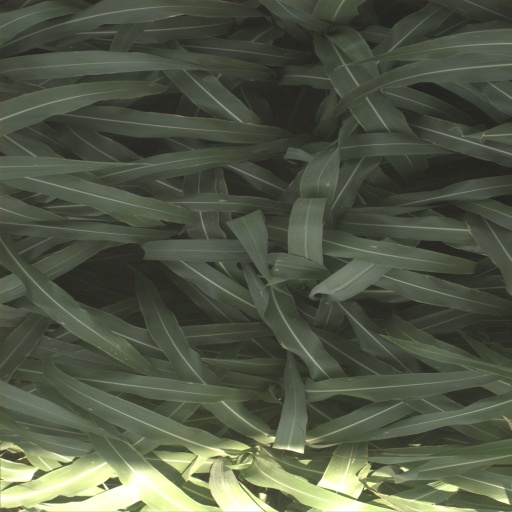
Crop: sorghum